Azerbaijan–Israel relations

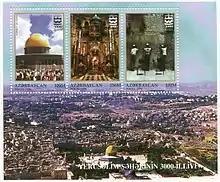
Azerbaijani stamp commemorating the 3000th anniversary of Jerusalem.

Azerbaijan and Israel began diplomatic relations in 1992 following Azerbaijan's independence from the Soviet Union. Azerbaijan is one of the majority Muslim countries, alongside Turkey, Egypt, Bahrain, United Arab Emirates, Jordan, Kosovo, Morocco, Albania, and some other former Soviet republics to develop bilateral, strategic and economic relations with Israel.